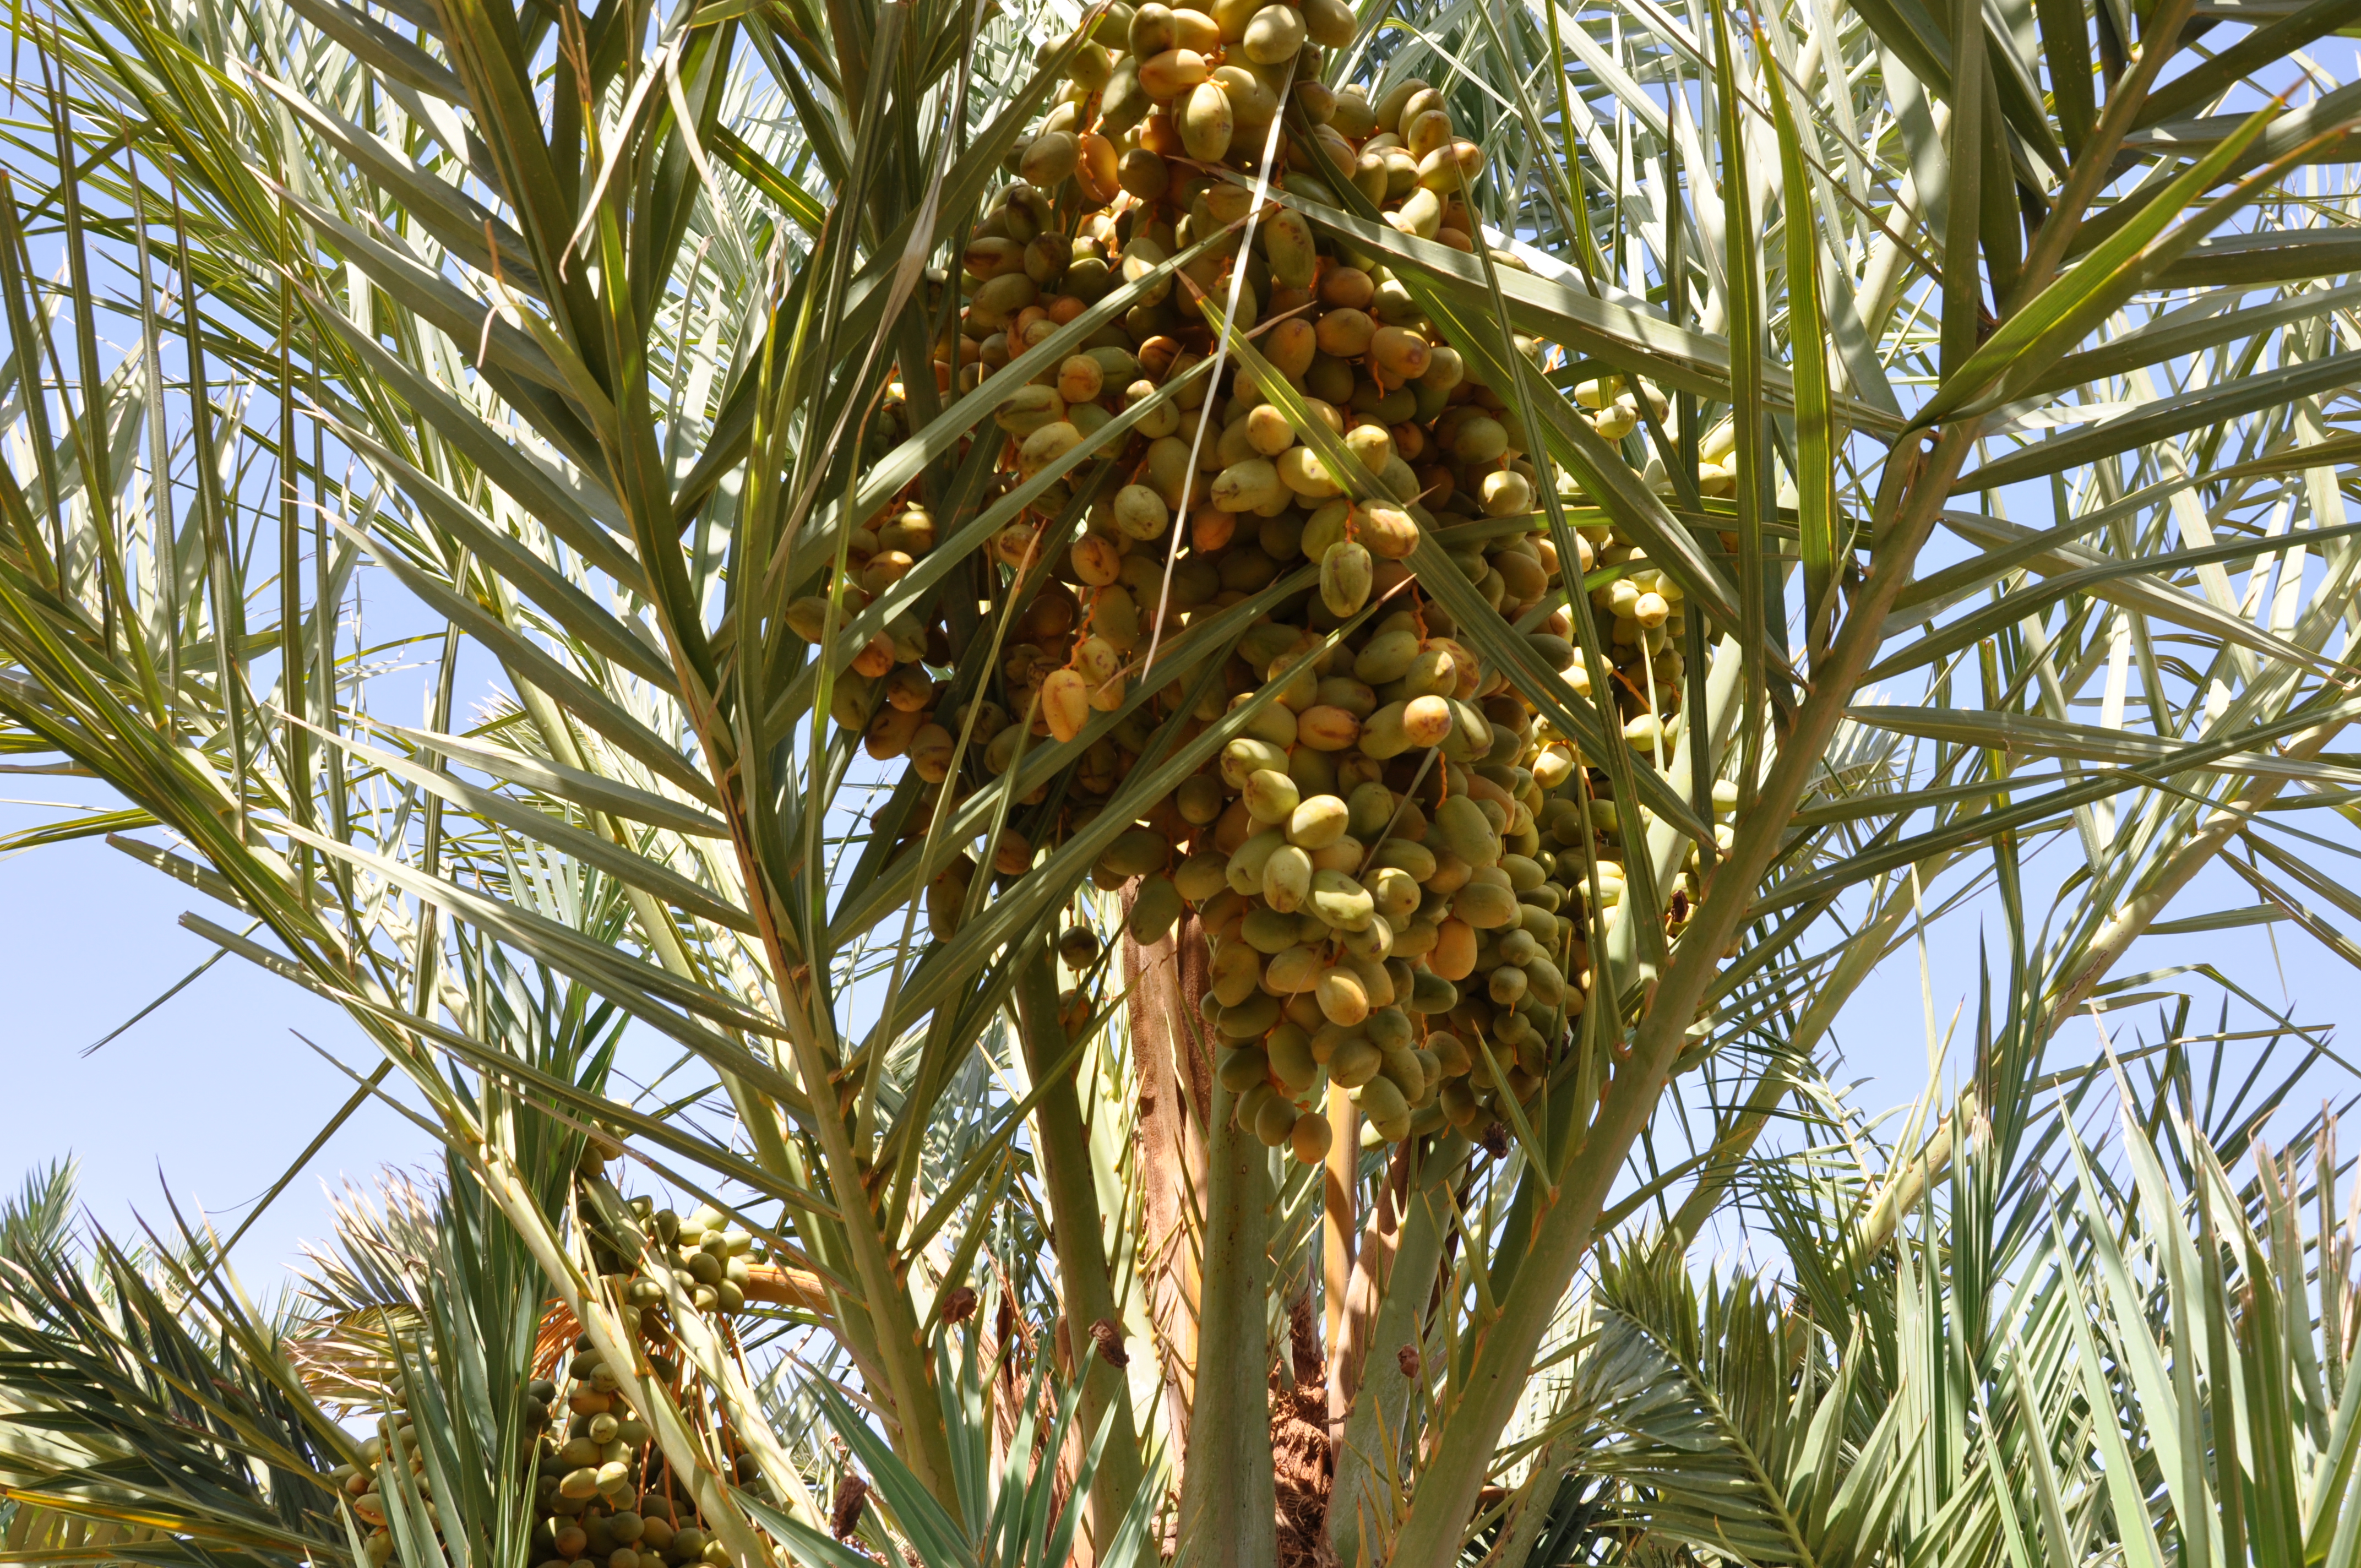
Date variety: Boumajhoul